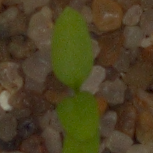
Label: common_chickweed